History of Sacavém

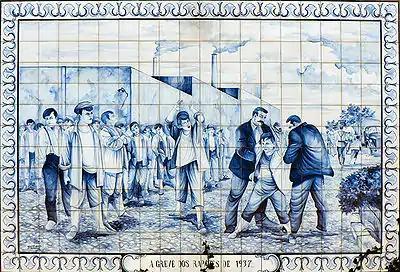
The strike of the "rapazes" in 1937.

The republican revolution did not solve all the problems that the Portuguese were facing. The working classes felt particularly unfairly treated and the First Republic suffered innumerable upheavals and large general strikes. During the great strike of 1912, the government of Duarte Leite had the strikers arrested and imprisoned in several forts around Lisbon, including the Fort of Sacavém.